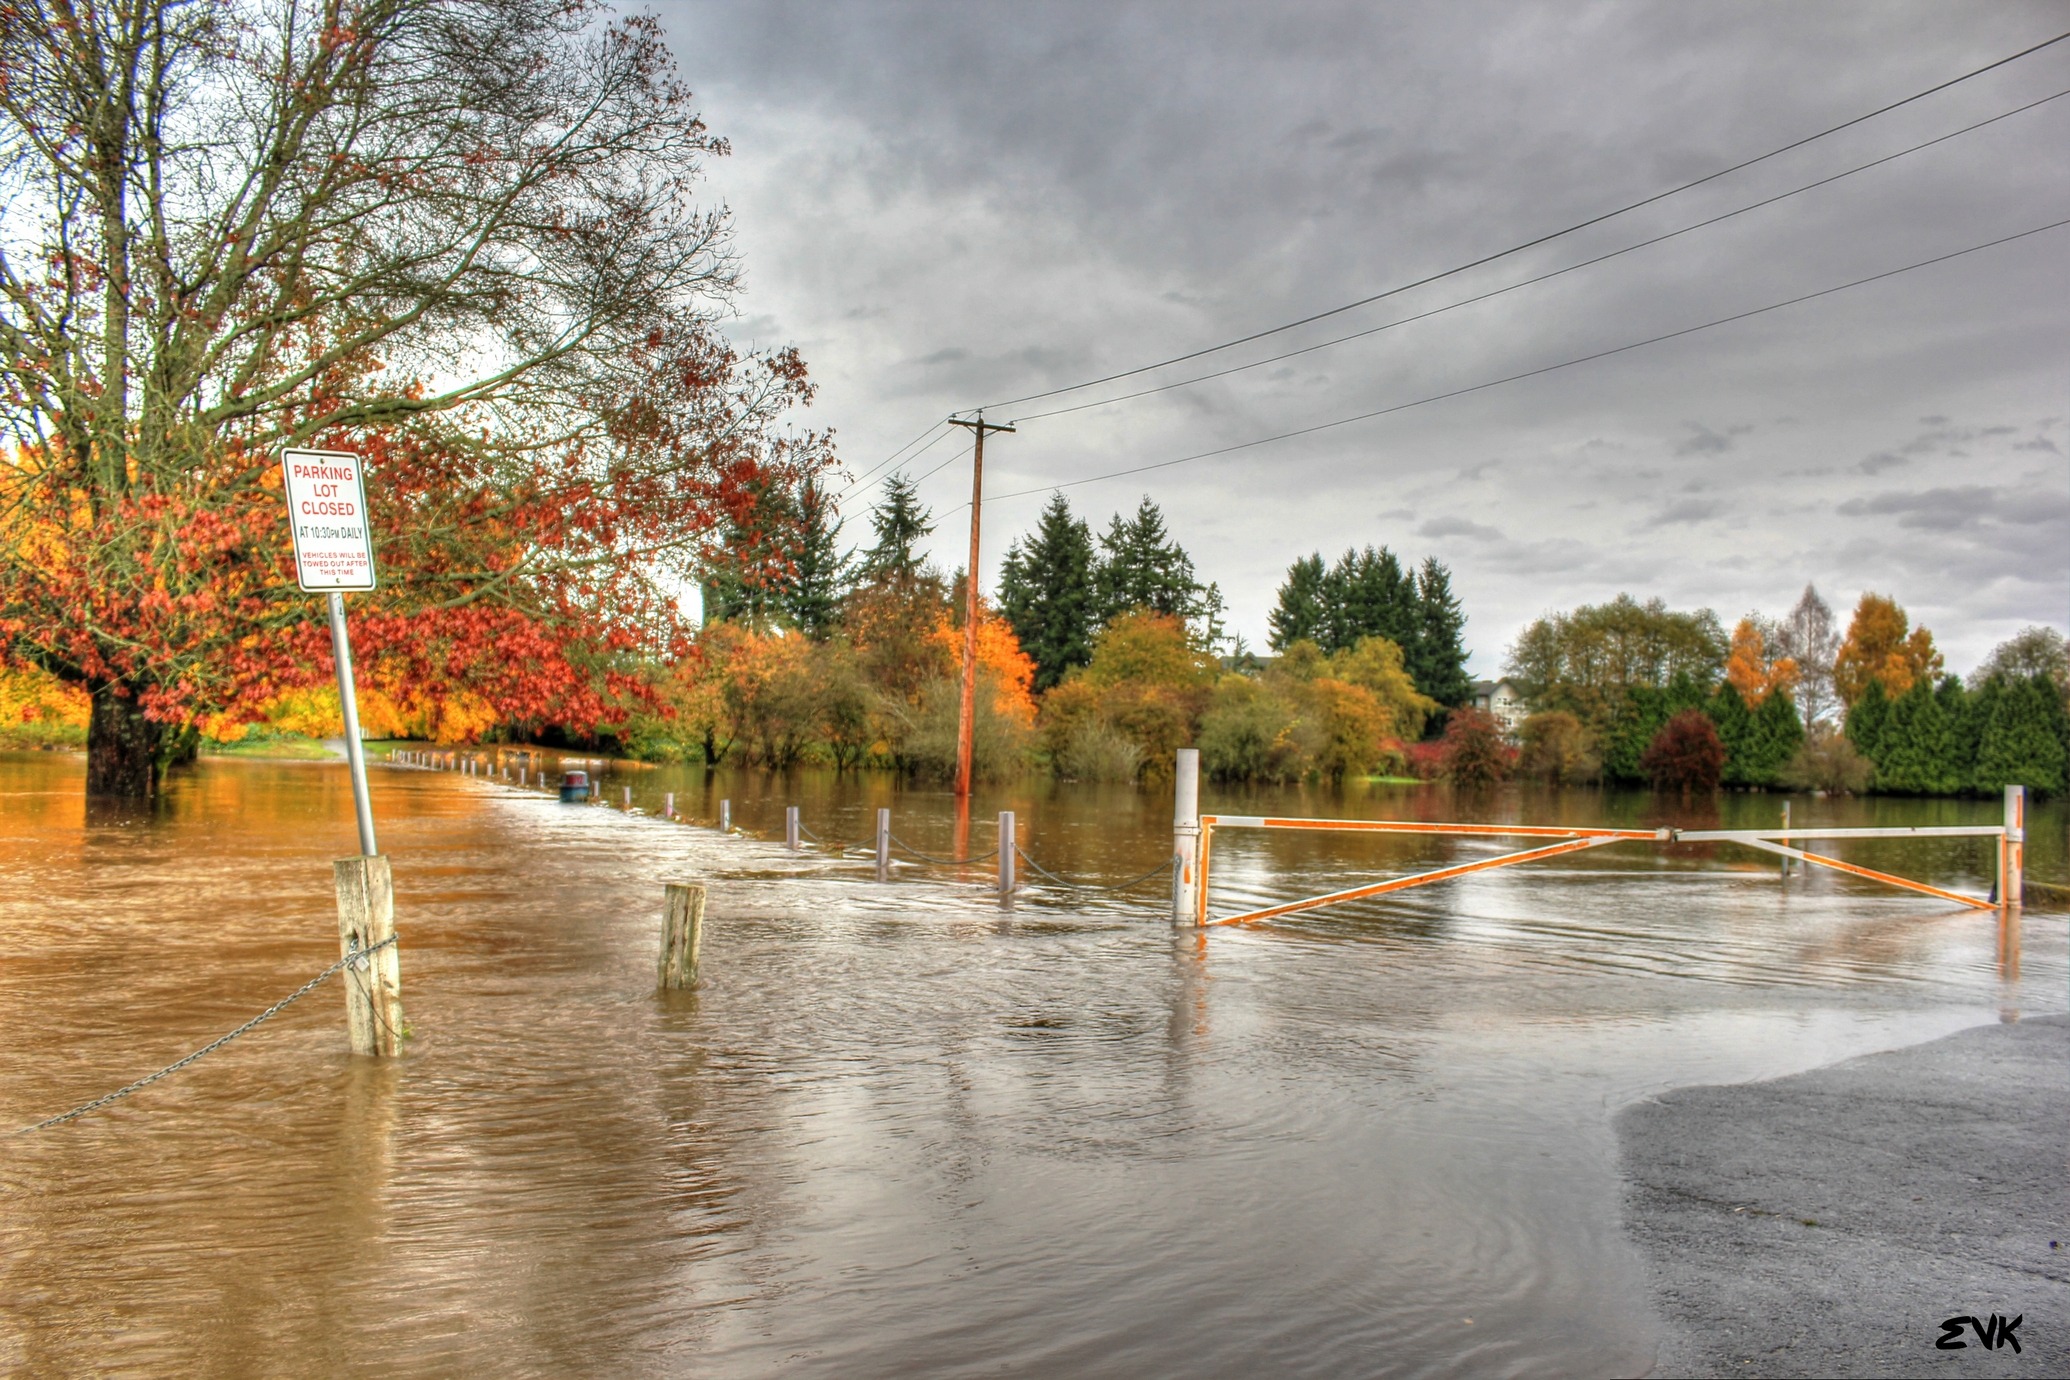
nature, reflection, flood, weather, trees, natural disaster, beauty, disaster, event, flooding, langley